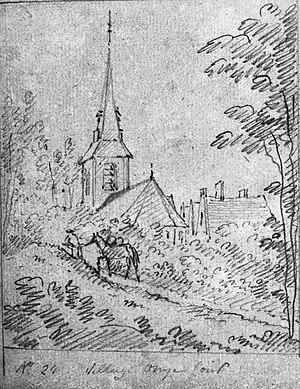
Omiécourt est une ancienne commune française située dans le département de la Somme, en région Hauts-de-France.